Copenhagen

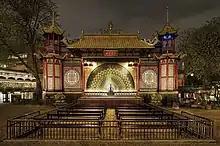
The Pantomime Theatre, opened in 1874, is the oldest building in the Tivoli Gardens.

Apart from being the national capital, Copenhagen also serves as the cultural hub of Denmark and one of the major hubs in wider Scandinavia. Since the late 1990s, it has undergone a transformation from a modest Scandinavian capital into a metropolitan city of international appeal, in the same league as cities such as Barcelona and Amsterdam. This is a result of huge investments in infrastructure and culture as well as the work of successful new Danish architects, designers and chefs. Copenhagen Fashion Week takes place every year in February and August.